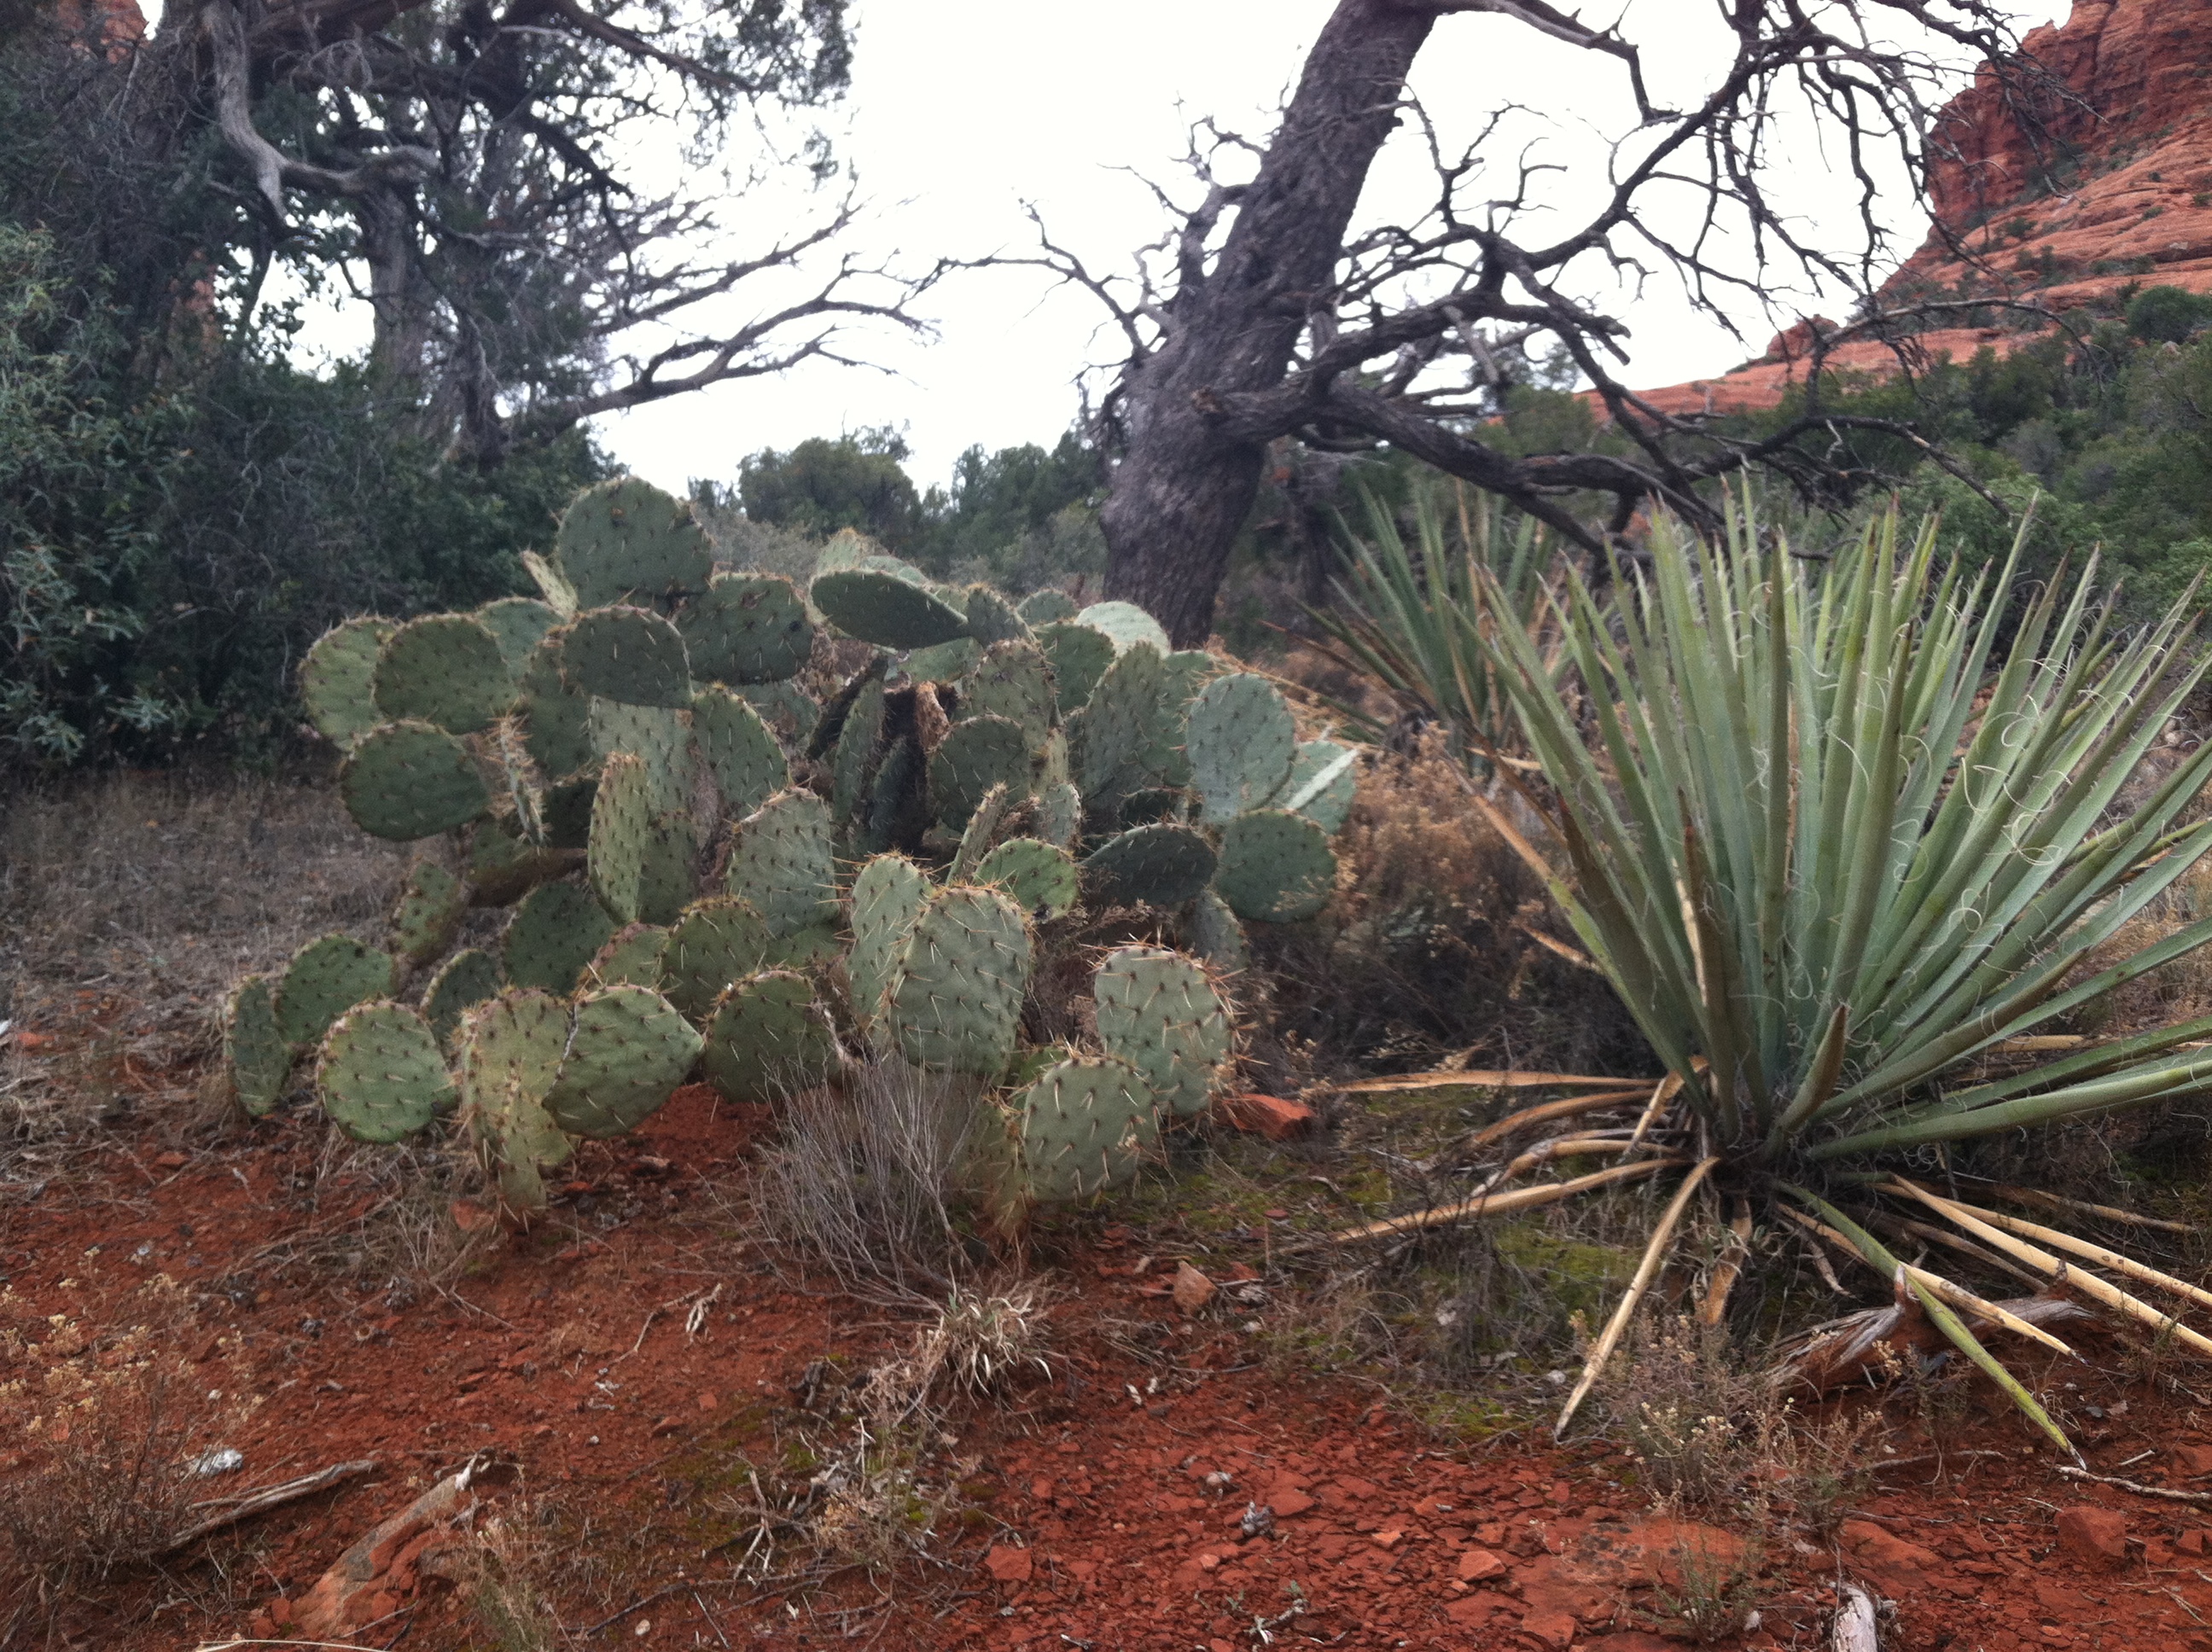
cactus landscape, desert plants, prickly pear, plant, vegetation, ecosystem, cactus, shrubland, flora, botanical garden, tree, biome, plant community, landscape, flowering plant, grass, hedgehog cactus, shrub, caryophyllales, landscaping